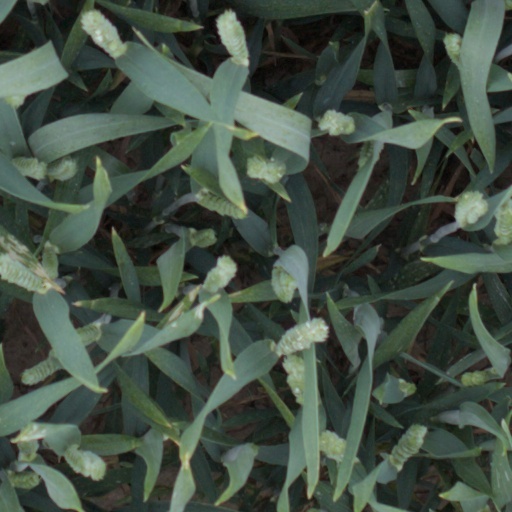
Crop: wheat